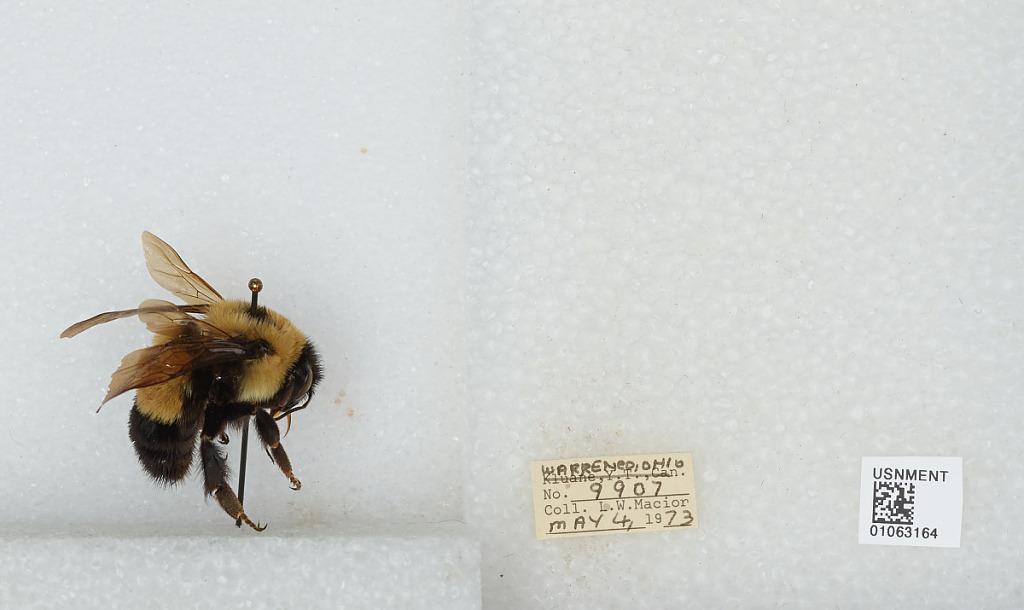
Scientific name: Bombus (Bombus) affinis Cresson
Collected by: L. Macior
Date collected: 1973-5-4
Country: United States
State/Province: Ohio
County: Warren
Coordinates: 39.4242, -84.1856